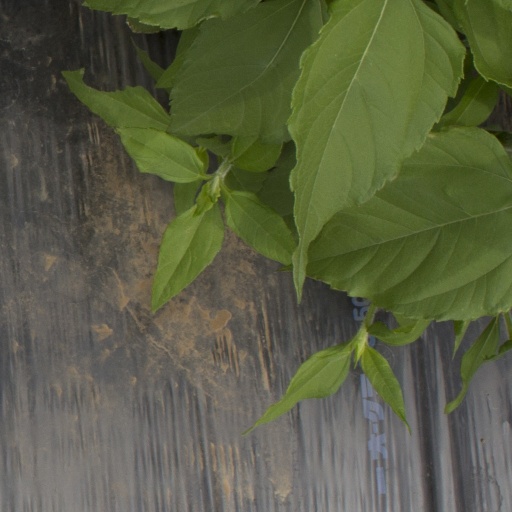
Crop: Jerusalem artichoke